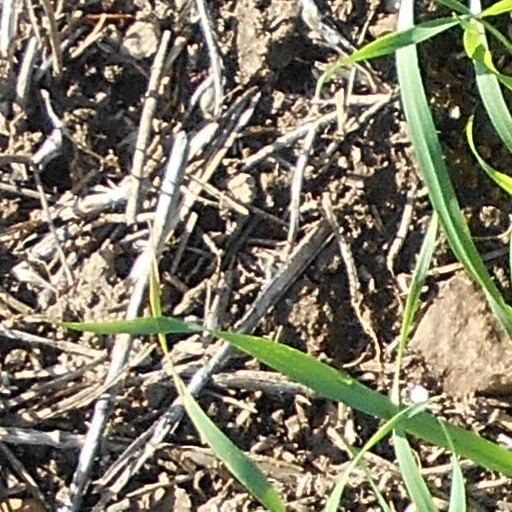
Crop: wheat